Rocky Star

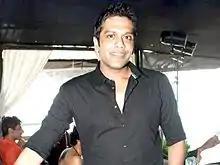

Rocky Star draws inspiration from the Baroque and Gothic time periods, with influences and traces seen across all his collections. He has also designed for Beyoncé Knowles, Paris Hilton and Pussycat Dolls.